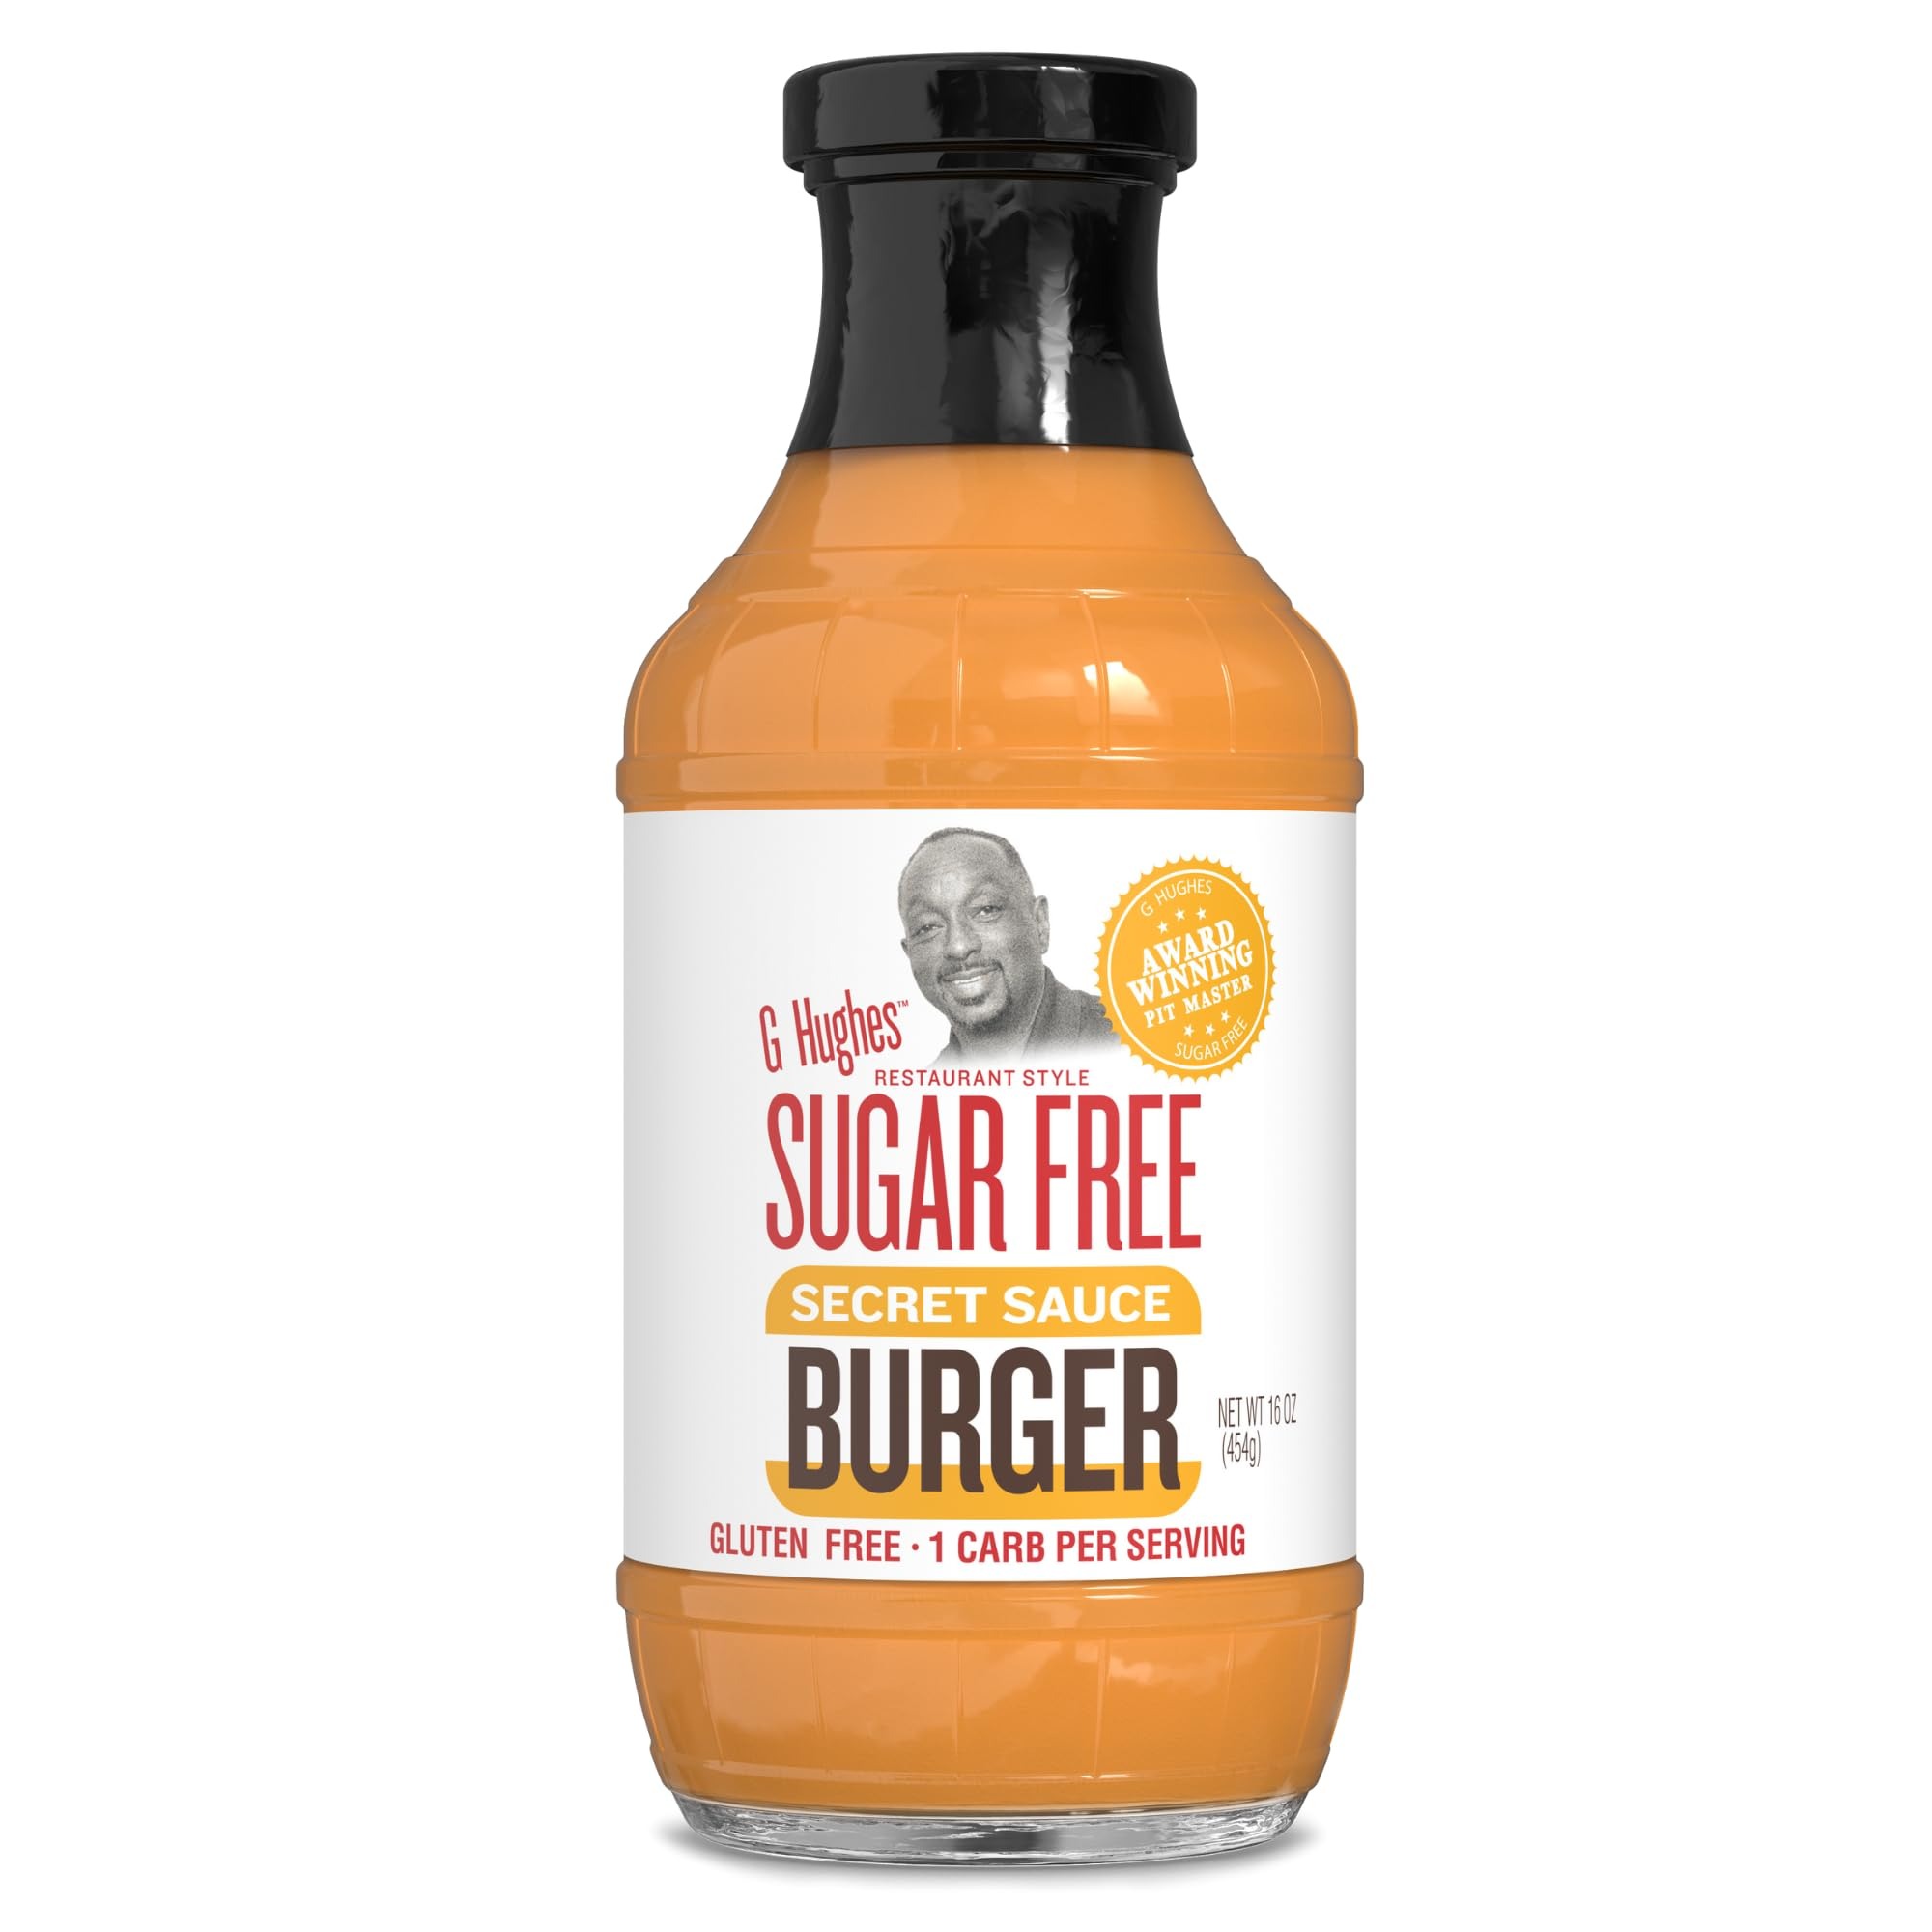
Item Name: G Hughes Sugar Free Burger Secret Sauce - Sugar Free Burger Sauce, Special Sauce for Burgers, Gluten Free Burger Sauce, Hamburger Sauce, Sugar Free Dipping Sauces - 16 Oz (1-Pack)
Bullet Point 1: ALWAYS SUGAR FREE - Yeah, you read that right! You can always expect a savory experience in our sugar free sauces. It's a great fit for anyone wanting a healthier way of life
Bullet Point 2: 1 CARB PER SERVING - Our low-carb sauce was made with a health-conscious mindset for all to enjoy. All of the delicious flavor, none of the guilt. A sauce that your taste buds yearn for
Bullet Point 3: GLUTEN FREE - That's right, this is a gluten free special sauce. You deserve the chance to experience this beautifully-crafted flavor without having to worry about fatigue or stomach pains
Bullet Point 4: A SAVORY EXPERIENCE - Our secret sauce is perfect for burgers, chicken sandwiches, or fries. Whatever you make, our sauce will provide a savory experience in every bite
Bullet Point 5: EPIC SAUCES FROM THE PIT MASTER - G Hughes created a line of sugar free, gluten free perfection with all of the taste and none of the guilt. Try slathering our finger-licking sauces on your next meal
Product Description: Barbecue Sauces
Value: 16.0
Unit: Ounce

Price: 4.88